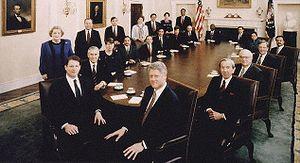
La présidence de Bill Clinton débuta le 20 janvier 1993, date de l'investiture de Bill Clinton en tant que 42ᵉ président des États-Unis, et prit fin le 20 janvier 2001. Membre du Parti démocrate, Clinton entra en fonction après avoir remporté l'élection présidentielle de 1992 face au président sortant George H. W. Bush et au milliardaire Ross Perot. Quatre ans plus tard, Clinton défit à nouveau Perot et le candidat républicain Bob Dole ce qui lui permit d'être élu pour un second mandat. Dans le cadre de ces élections, Clinton s'était présenté comme un Nouveau démocrate et le positionnement centriste, ou « troisième voie », qu'il adopta se ressentit dans les décisions politiques de son administration. Il fut le premier président élu après la fin de la Guerre froide et le premier baby boomer à accéder à la présidence. Il fut également le premier président démocrate à effectuer deux mandats complets depuis Franklin D. Roosevelt. À la suite de l'élection présidentielle de 2000, le républicain George W. Bush lui succéda à la Maison-Blanche.